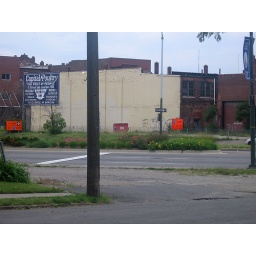
planted flowers by road